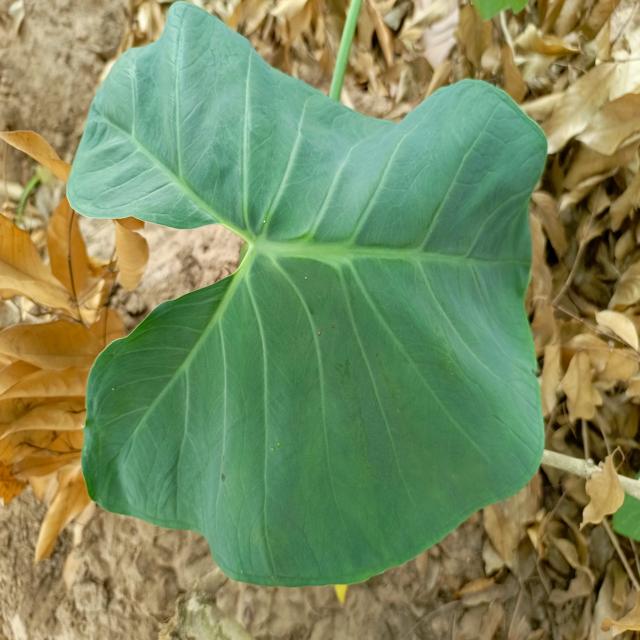
Label: Healthy